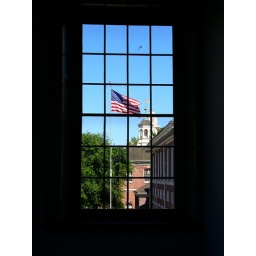
A flag flying in front of Independence Hall in Philadelphia, seen through the window in the old Senate Building.